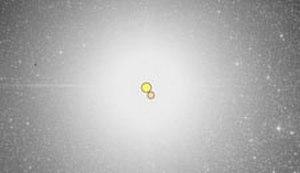
Position de Alpha Centauri et d'Alpha Centauri B (Proxima Centauri n'est pas visible)
Alpha Centauri, en français Alpha du Centaure, est le système stellaire et planétaire le plus proche du système solaire. Il est situé à 4,37 années-lumière du Soleil. Il s’agit d’un système à trois étoiles : α Centauri A, α Centauri B et α Centauri C et au moins une planète.
Alpha Centauri B est une des trois étoiles qui forment le système Alpha Centauri.